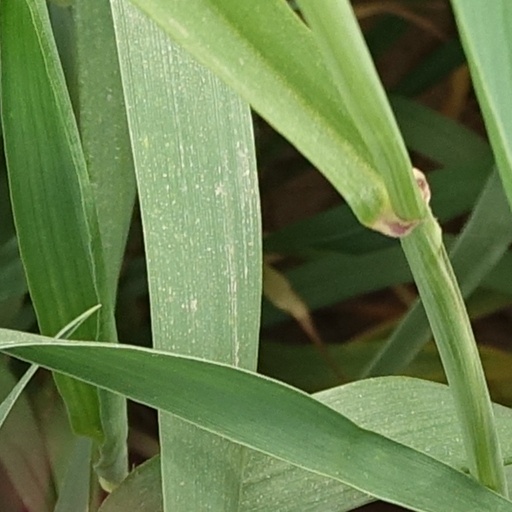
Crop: wheat